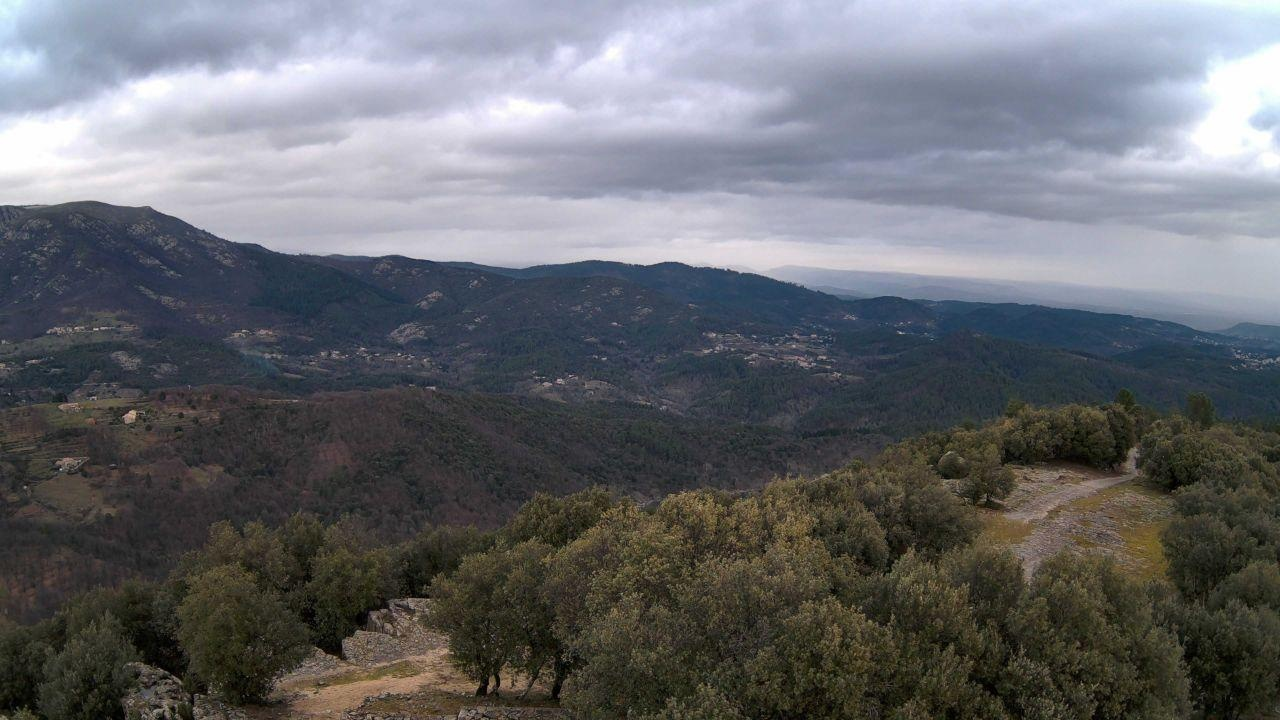
Fire: no
Smoke: yes